Hyder Ali

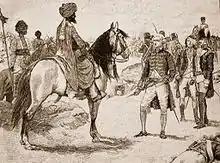
Baillie surrenders to Hyder Ali.

Hyder had in the mean-time descended into Tanjore, with severe consequences. After extracting the allegiance of the Maratha king Thuljaji, Hyder plundered the country, destroying cattle and crops. The economic output of Tanjore is estimated to have fallen by 90% between 1780 and 1782. The economic devastation wrought by these attacks was so severe that Tanjore's economy did not recover until the start of the 19th century; the era is referred to in local folklore as the "Hyderakalam".